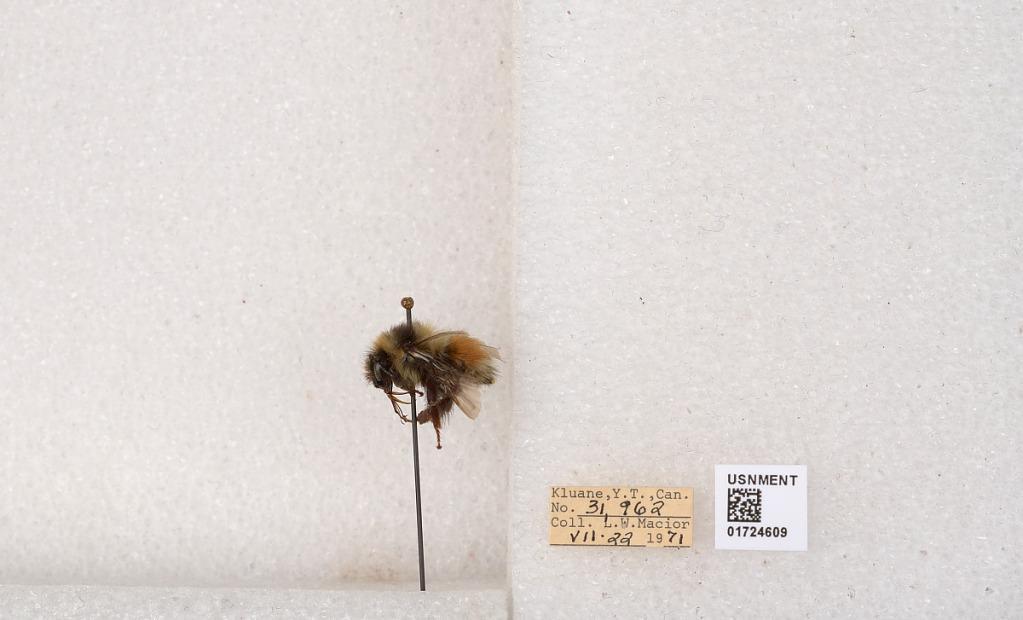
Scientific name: Bombus (Pyrobombus) sylvicola Kirby
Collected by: L. Macior
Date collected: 1971-7-22
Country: Canada
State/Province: Yukon Territory
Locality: Kluane National Park and Reserve
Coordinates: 60.7493, -139.504